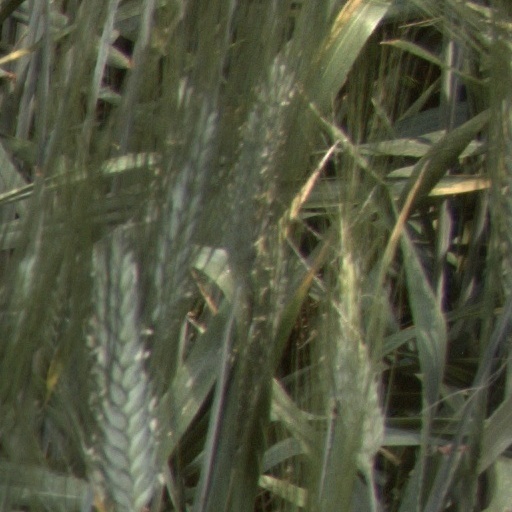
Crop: wheat